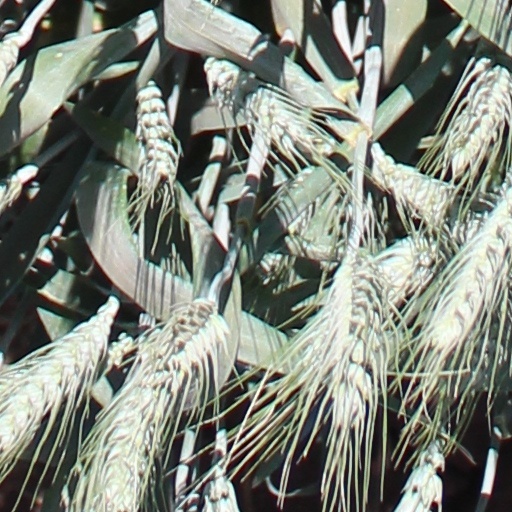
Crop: wheat